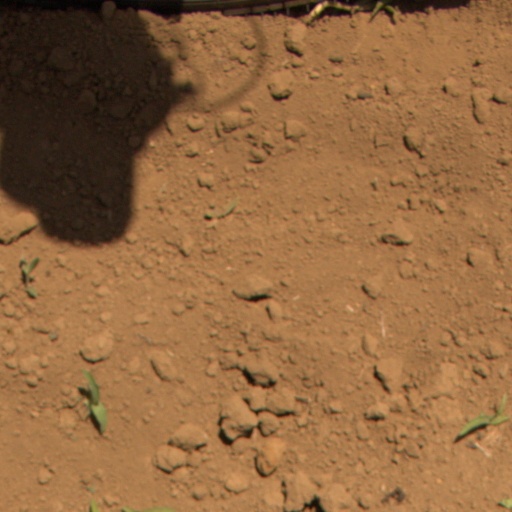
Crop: Jerusalem artichoke